WrestleMania 23

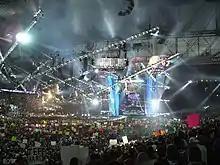
An attendance record setting 80,103 fans at Ford Field for WrestleMania 23

The set design for WrestleMania 23 began development in October 2006 after WWE set designer, Jason Robinson, first received the final logo for the event. Robinson and his team first surveyed Ford Field in July 2006 and began planning out the staging and lighting designs. After returning to the stadium in January 2007 for more site surveying, Robinson and his team finalized the set's design in February. The final design resulted in WrestleMania 23 having the largest set ever built for a WrestleMania event. It incorporated 414 LED video screens and automated lights, 10 spotlights, 56 searchlights, 50,000 ft of cable for pyrotechnics and other use, and 35 stage flamethrowers used to produce 30 ft high and 6 ft wide flames, all which gave the set a unique look for each performer's entrance and an expanded stage lighting element of 300 ft in width and 100 ft in height using the specialized stage lighting instruments. The ramp used to reach the ring from the entrance set was 187 ft in length.